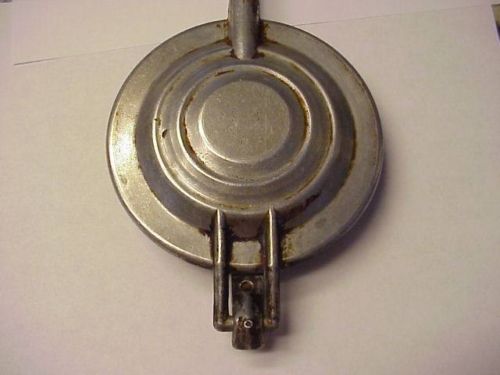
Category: toaster